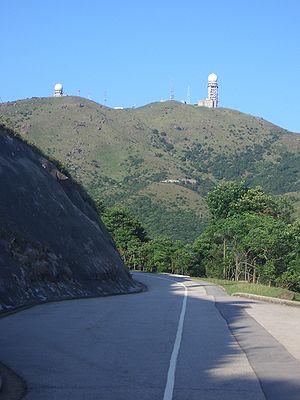
Tai Mo Shan est le point culminant de Hong Kong, avec une altitude de 957 m. Situé approximativement au centre géographique des Nouveaux Territoires, ce pic montagneux et le territoire l'entourant forment un parc public de 14,40 km² de superficie dans la partie nord du comté de Tai Lam.